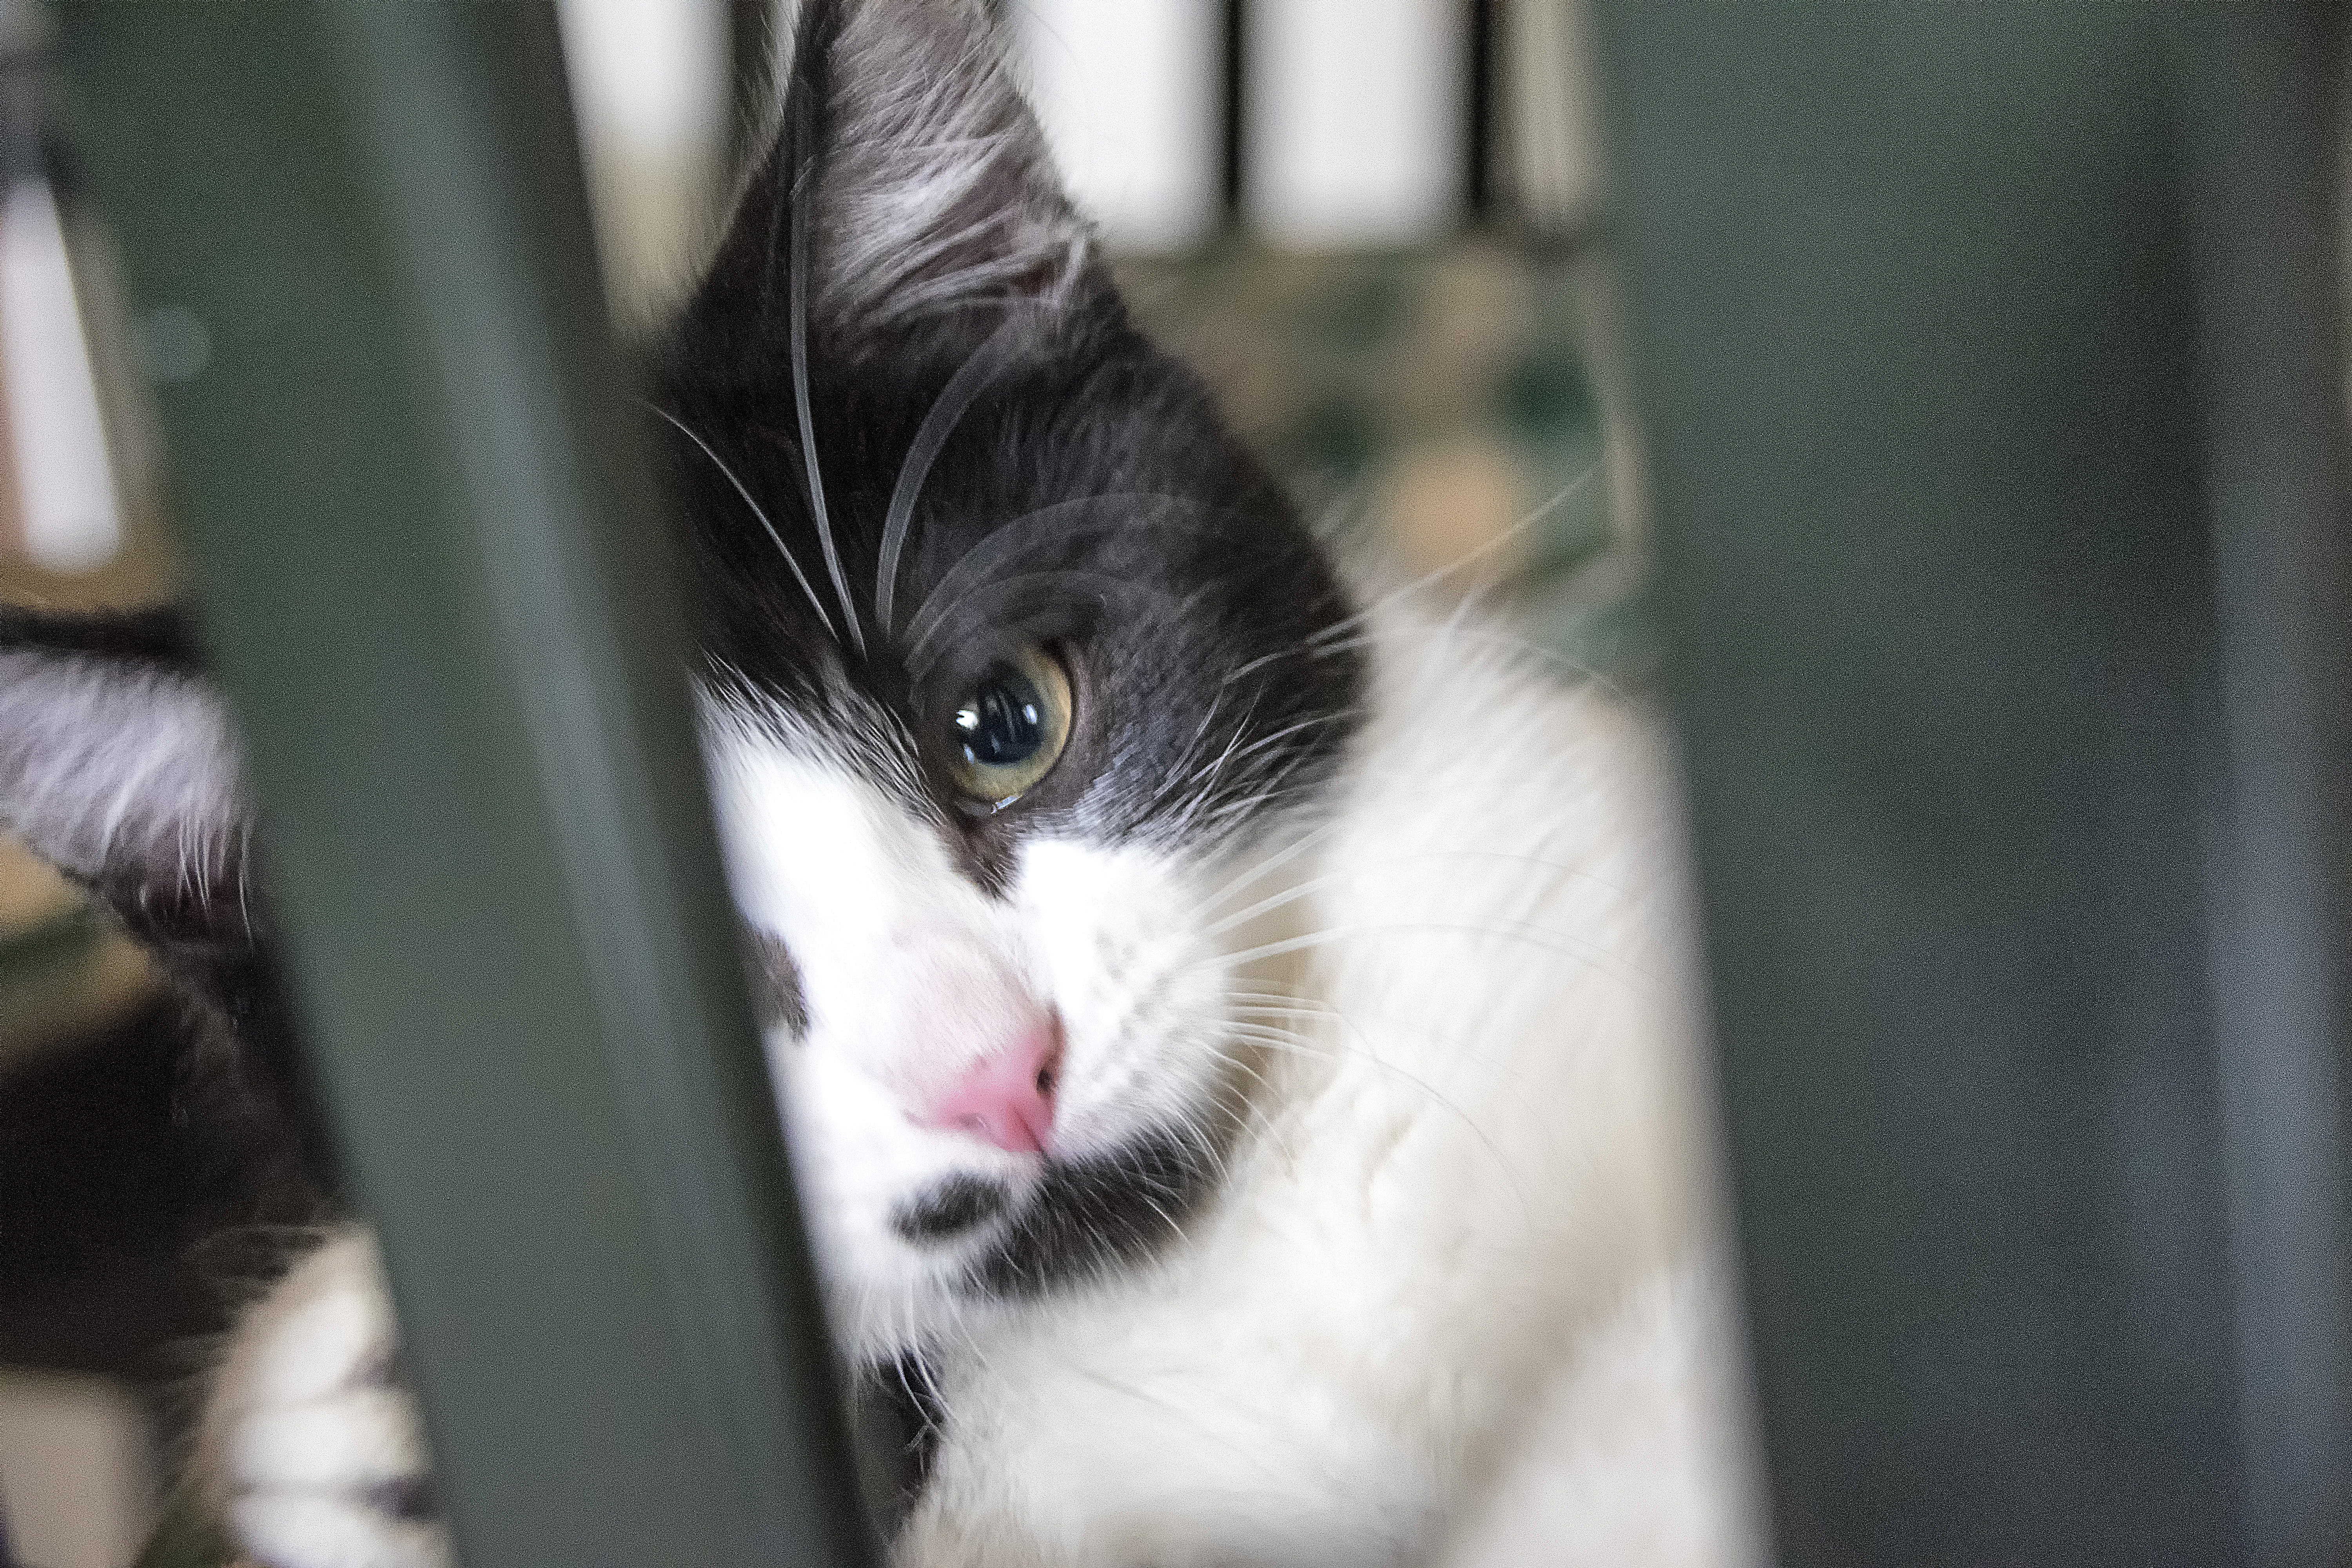
white, kitten, cat, mammal, black, nose, whiskers, canada, skin, vertebrate, chat, quebec, sherbrooke, small to medium sized cats, cat like mammal